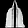
Label: Bag